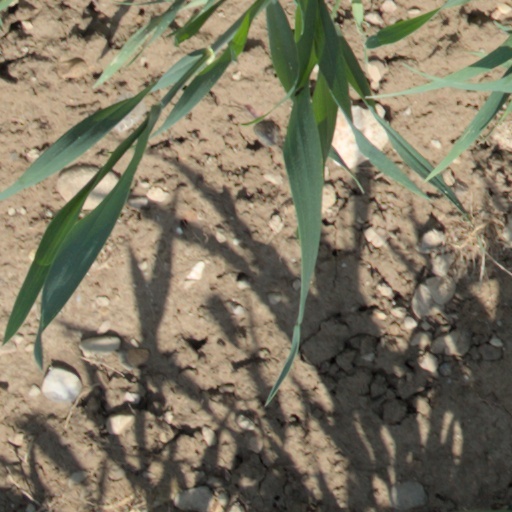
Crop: wheat